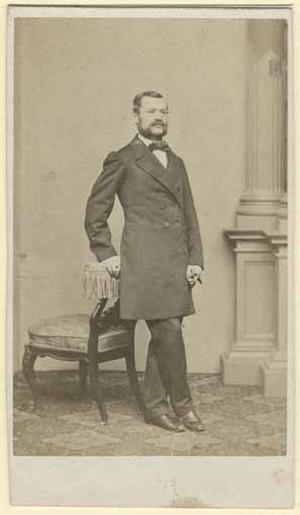
Ludwig Adolph Timotheus Radlkofer est un médecin et un botaniste allemand, né en 1829 à Munich et mort en 1927 dans cette même ville.